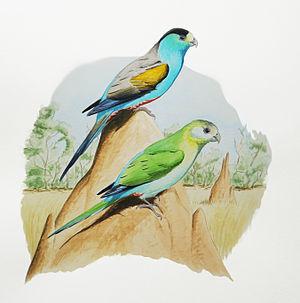
La Perruche à ailes d'or est une espèce d'oiseaux de la famille des Psittacidae.